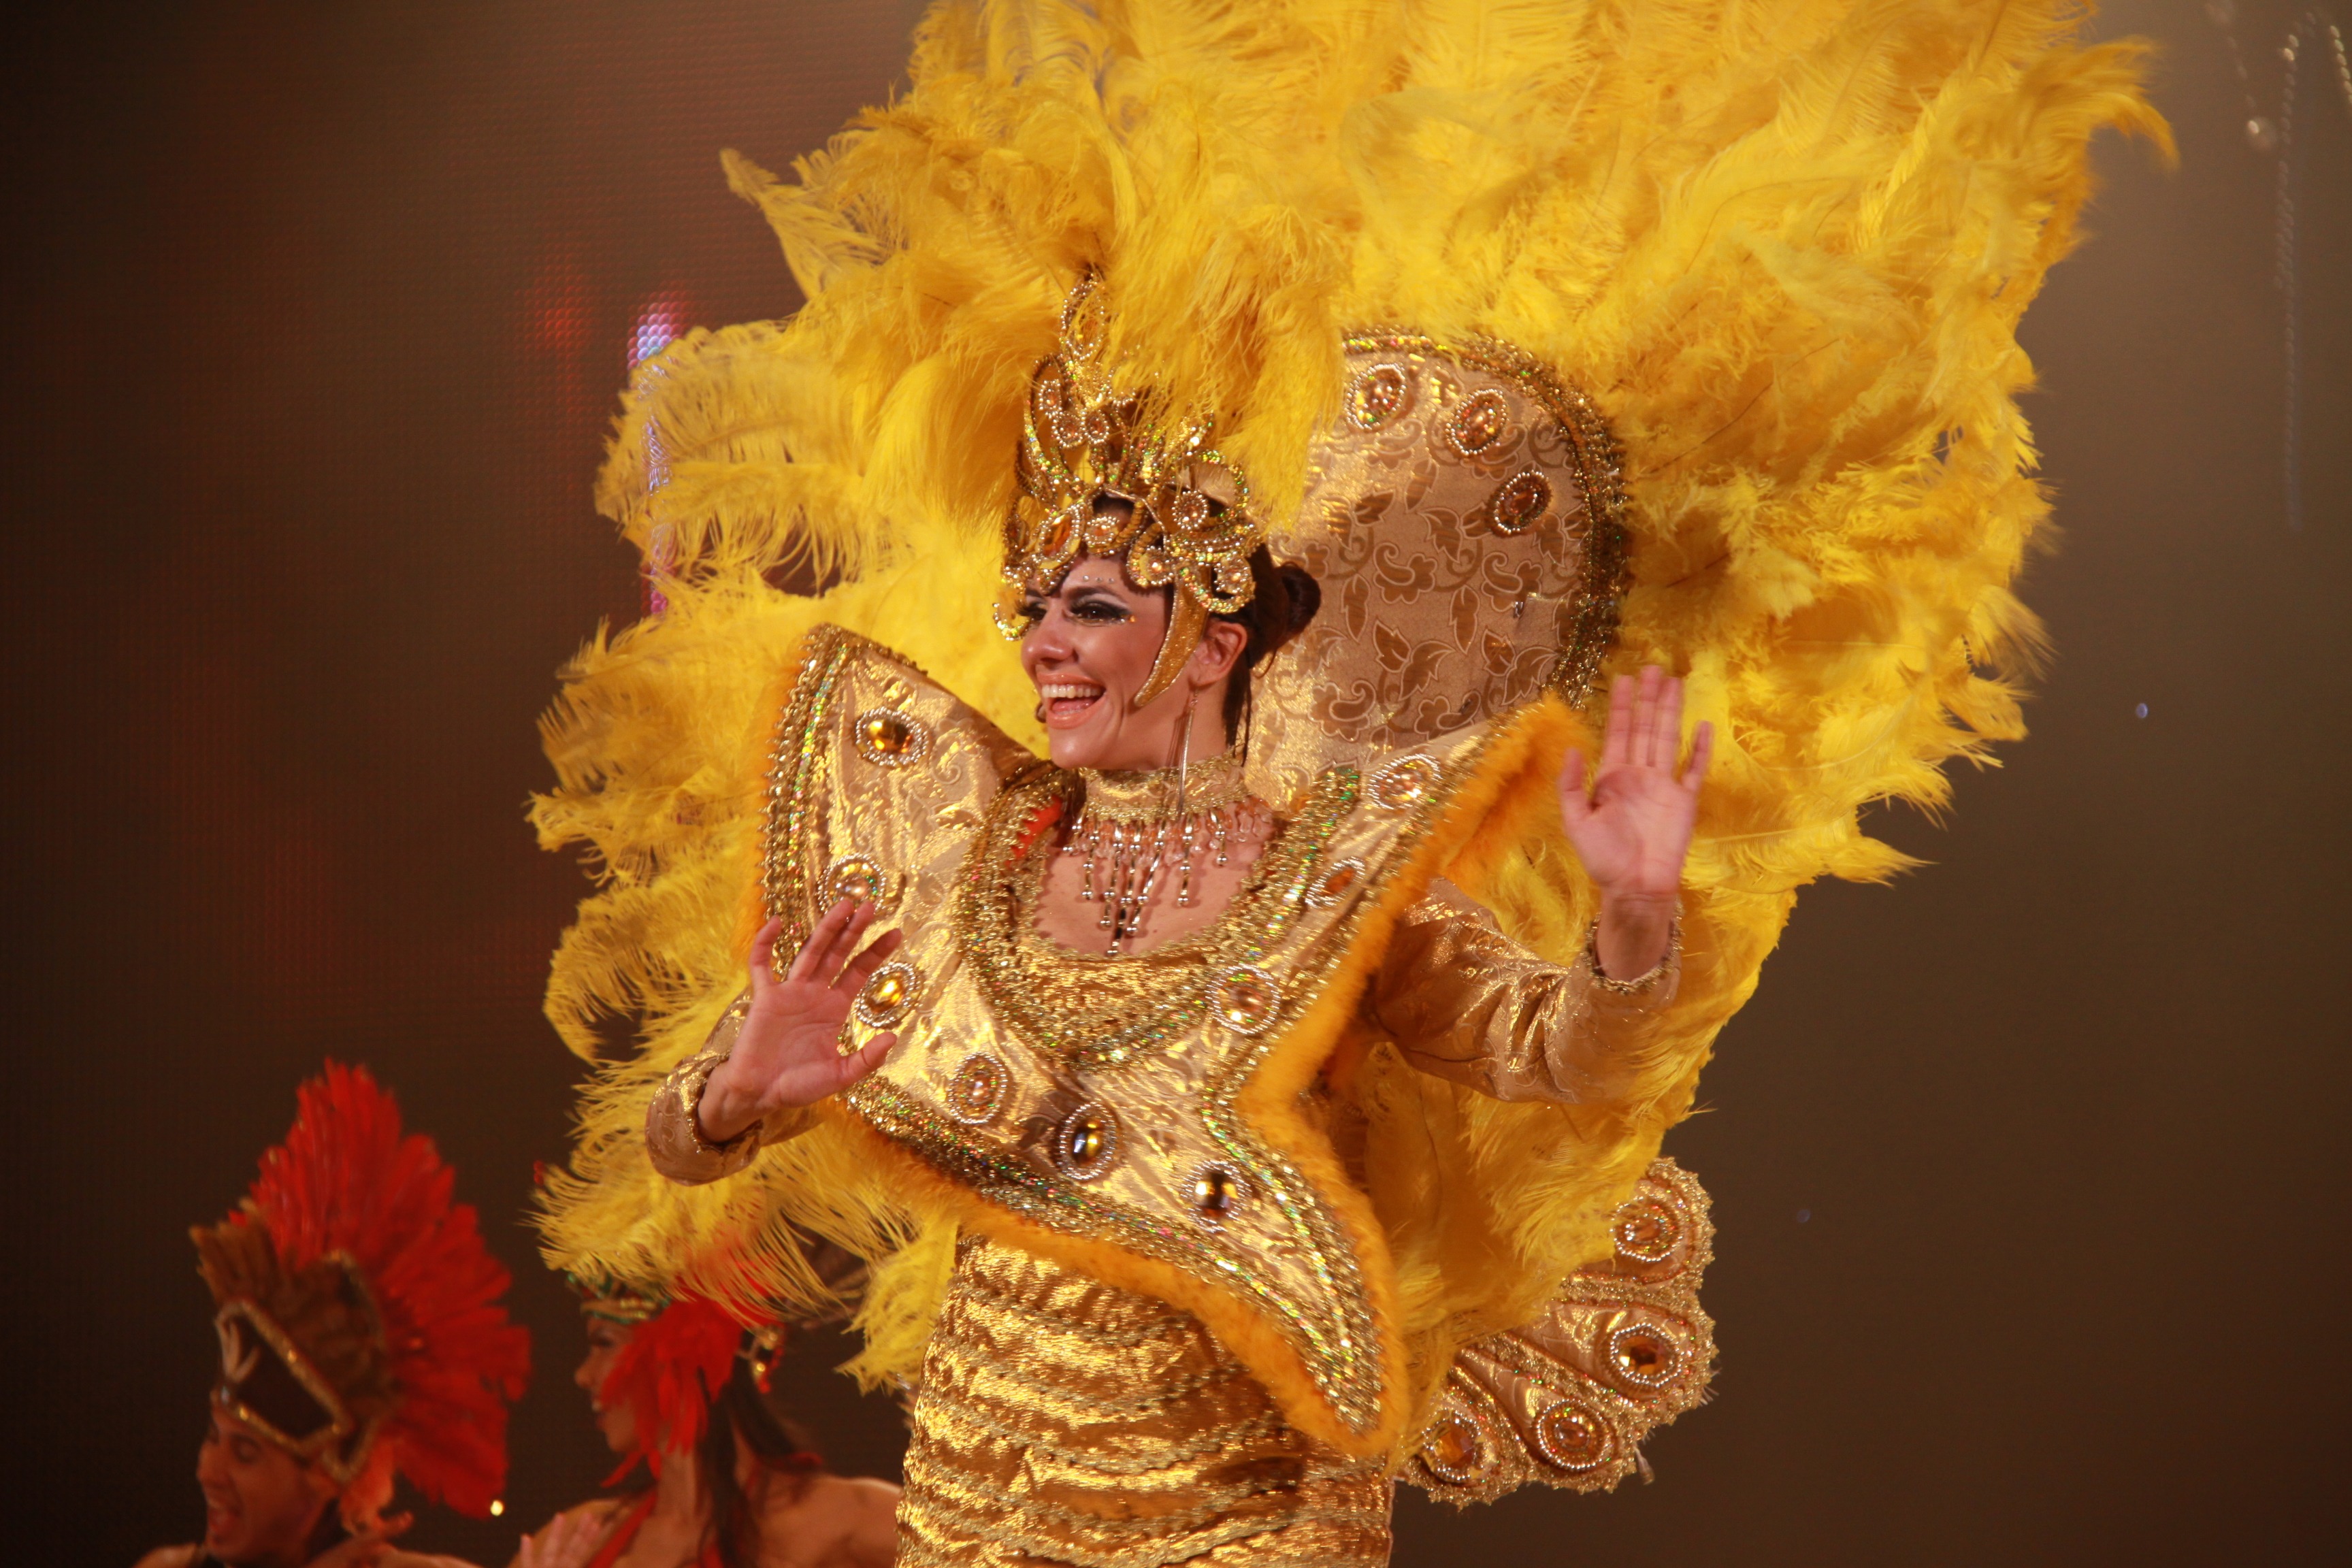
dance, carnival, show, performance art, festival, sports, event, entertainment, performing arts, women's, musical theatre